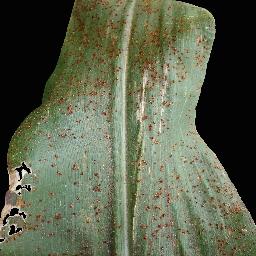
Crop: corn
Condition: (maize)_common_rust